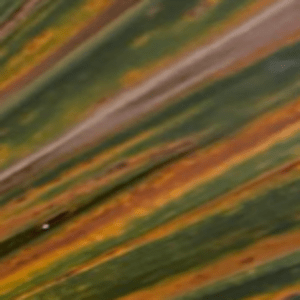
Label: Manganese Deficiency